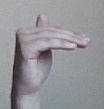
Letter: khaa